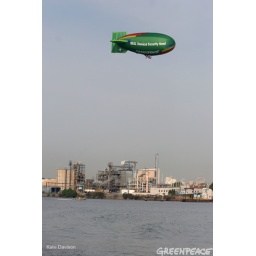
Greenpeace Airship flying over Dupont Chemical Facility while Greenpeace Activists inspect the facility by boat